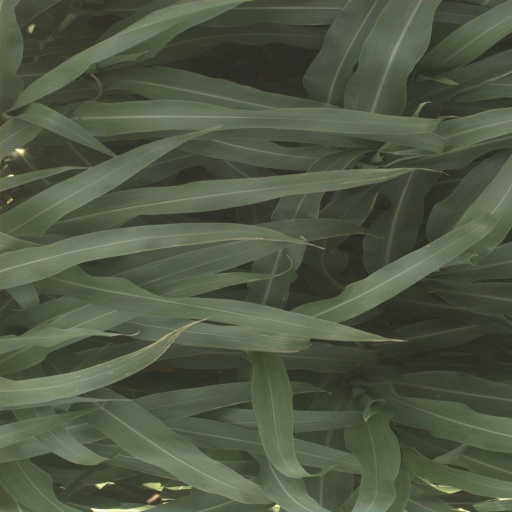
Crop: sorghum